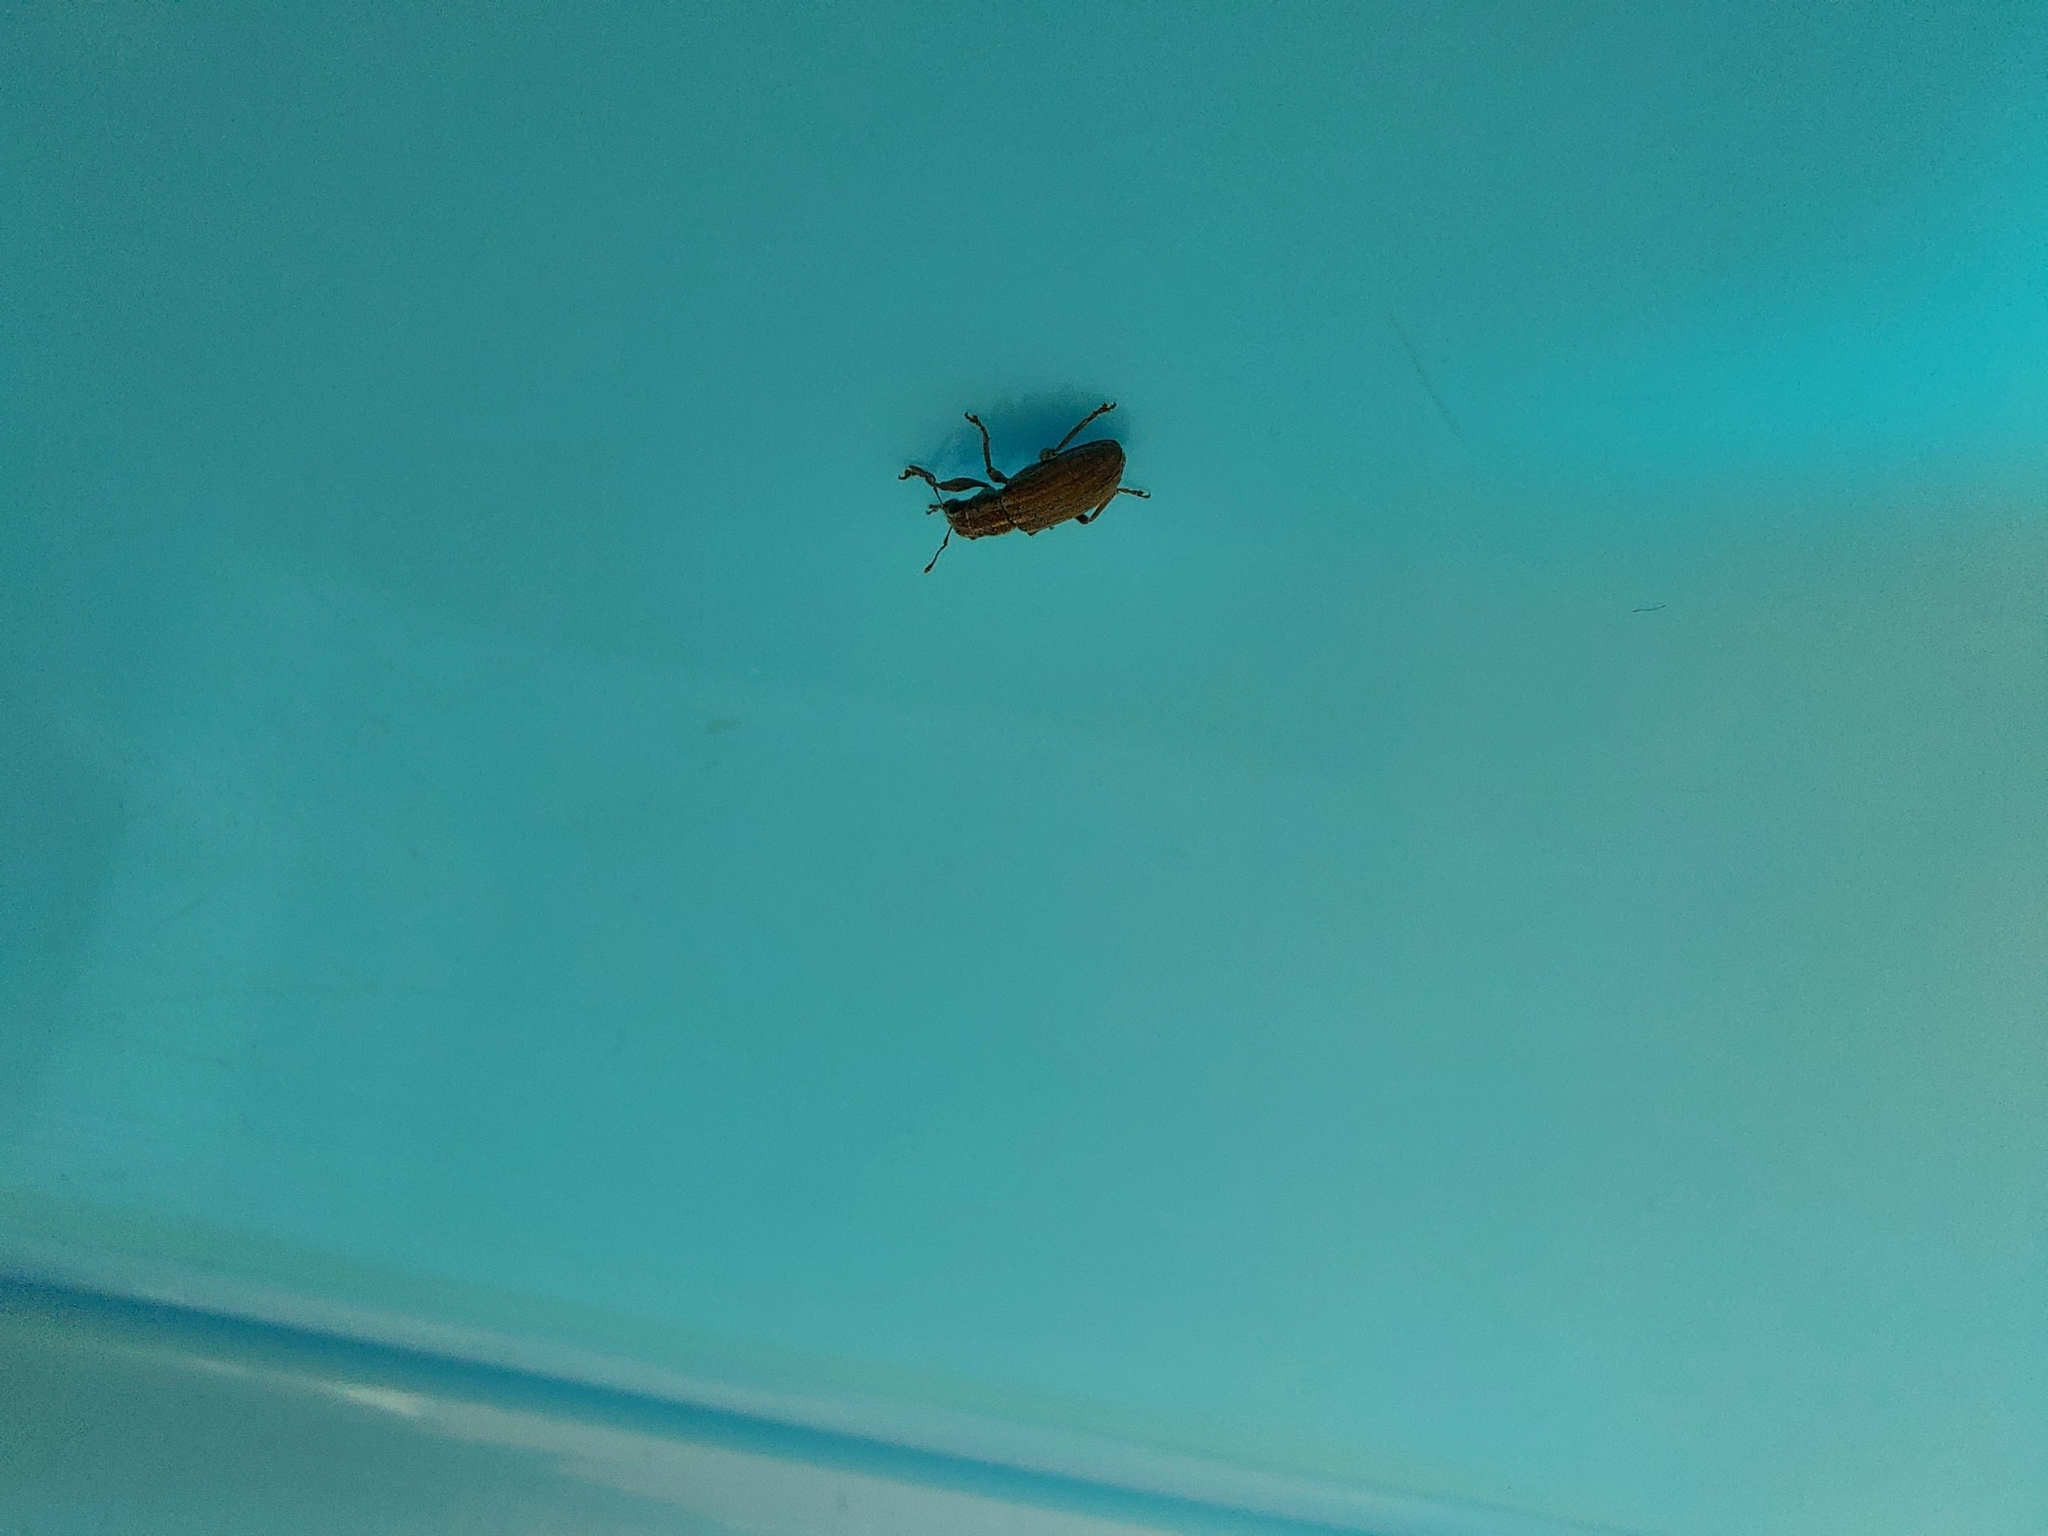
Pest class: pea_leaf_weevil